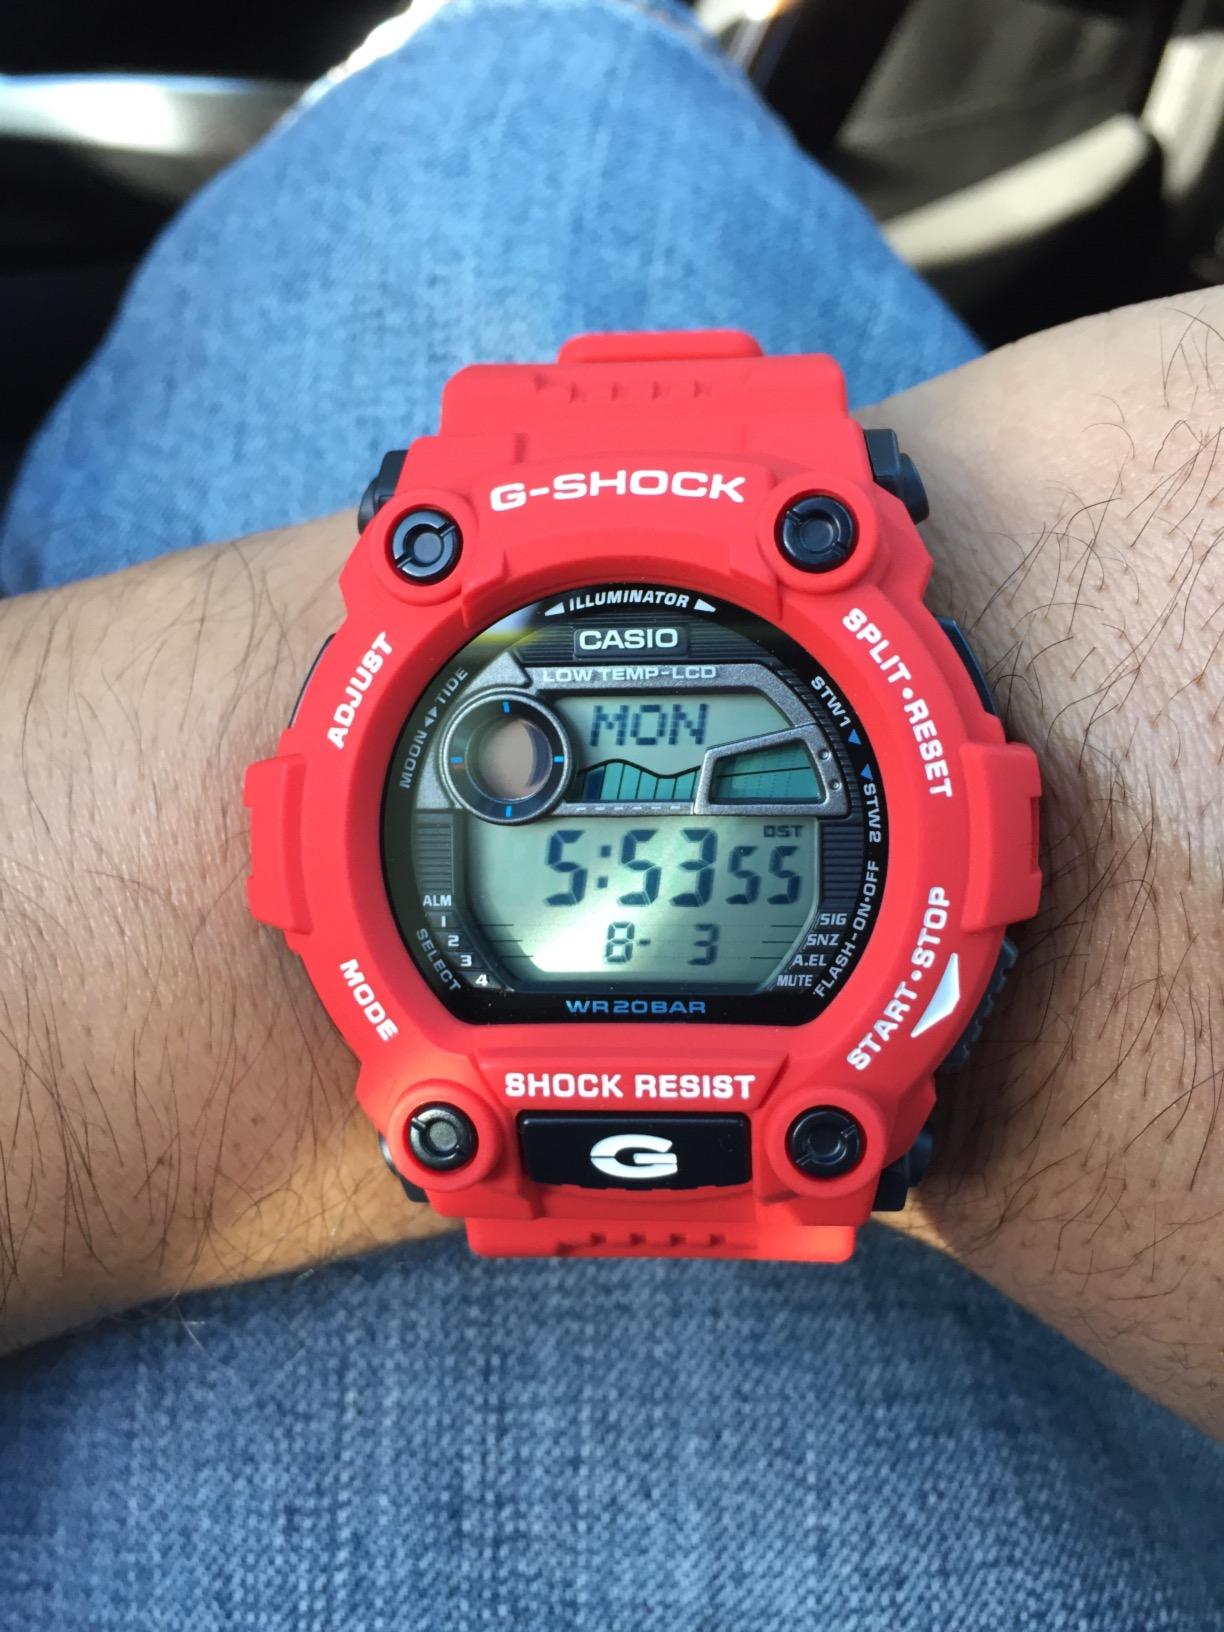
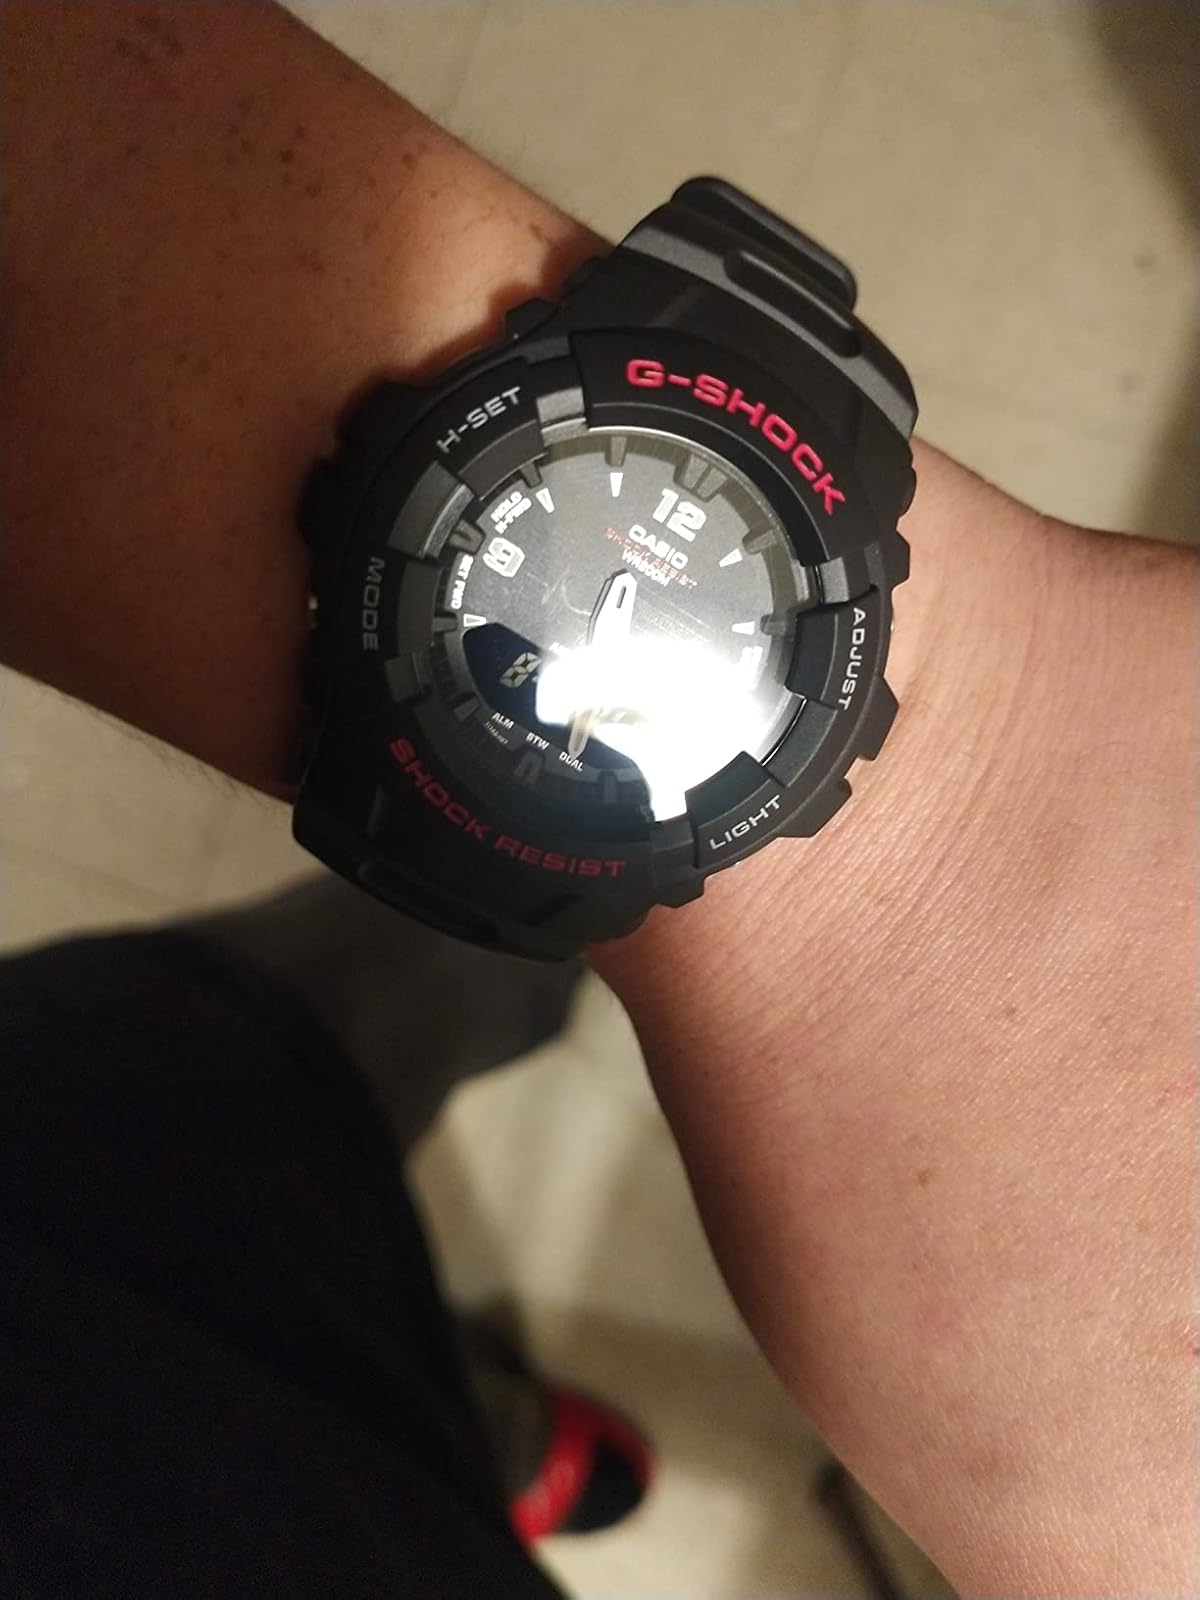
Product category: accessories_watch
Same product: no